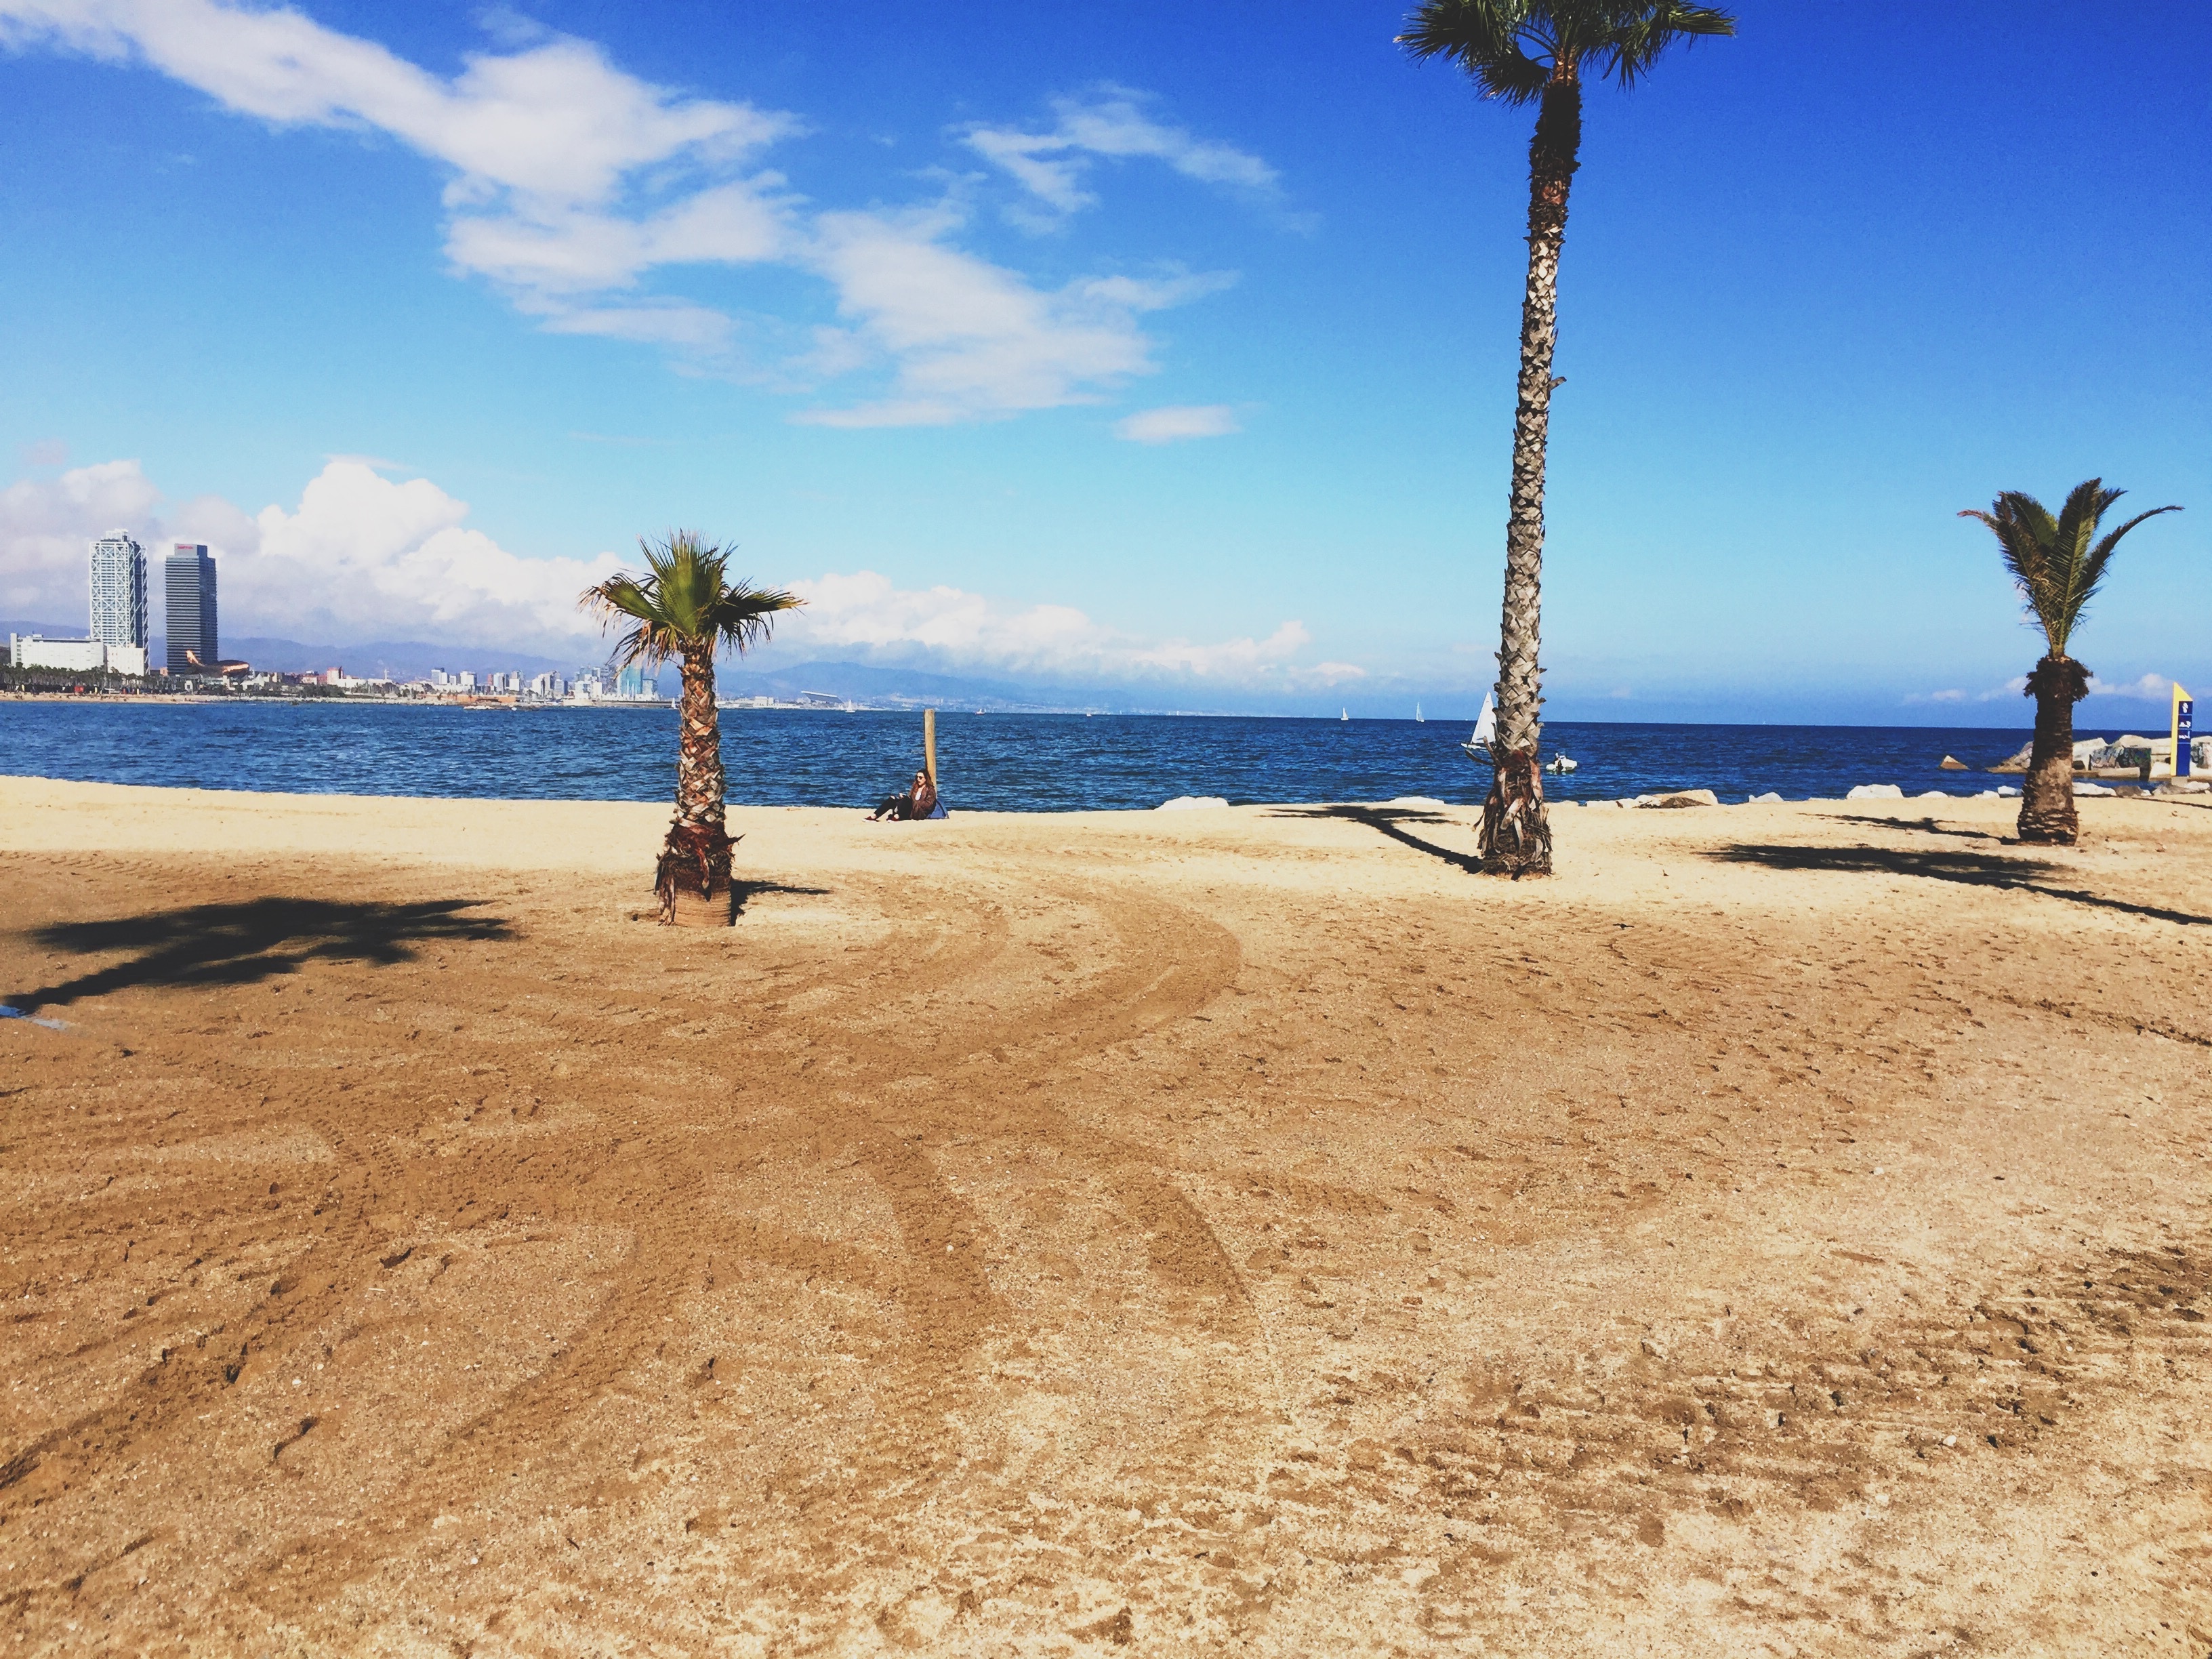
beach, landscape, sea, coast, sand, ocean, horizon, boardwalk, shore, wind, walkway, vacation, bay, body of water, cape, natural environment